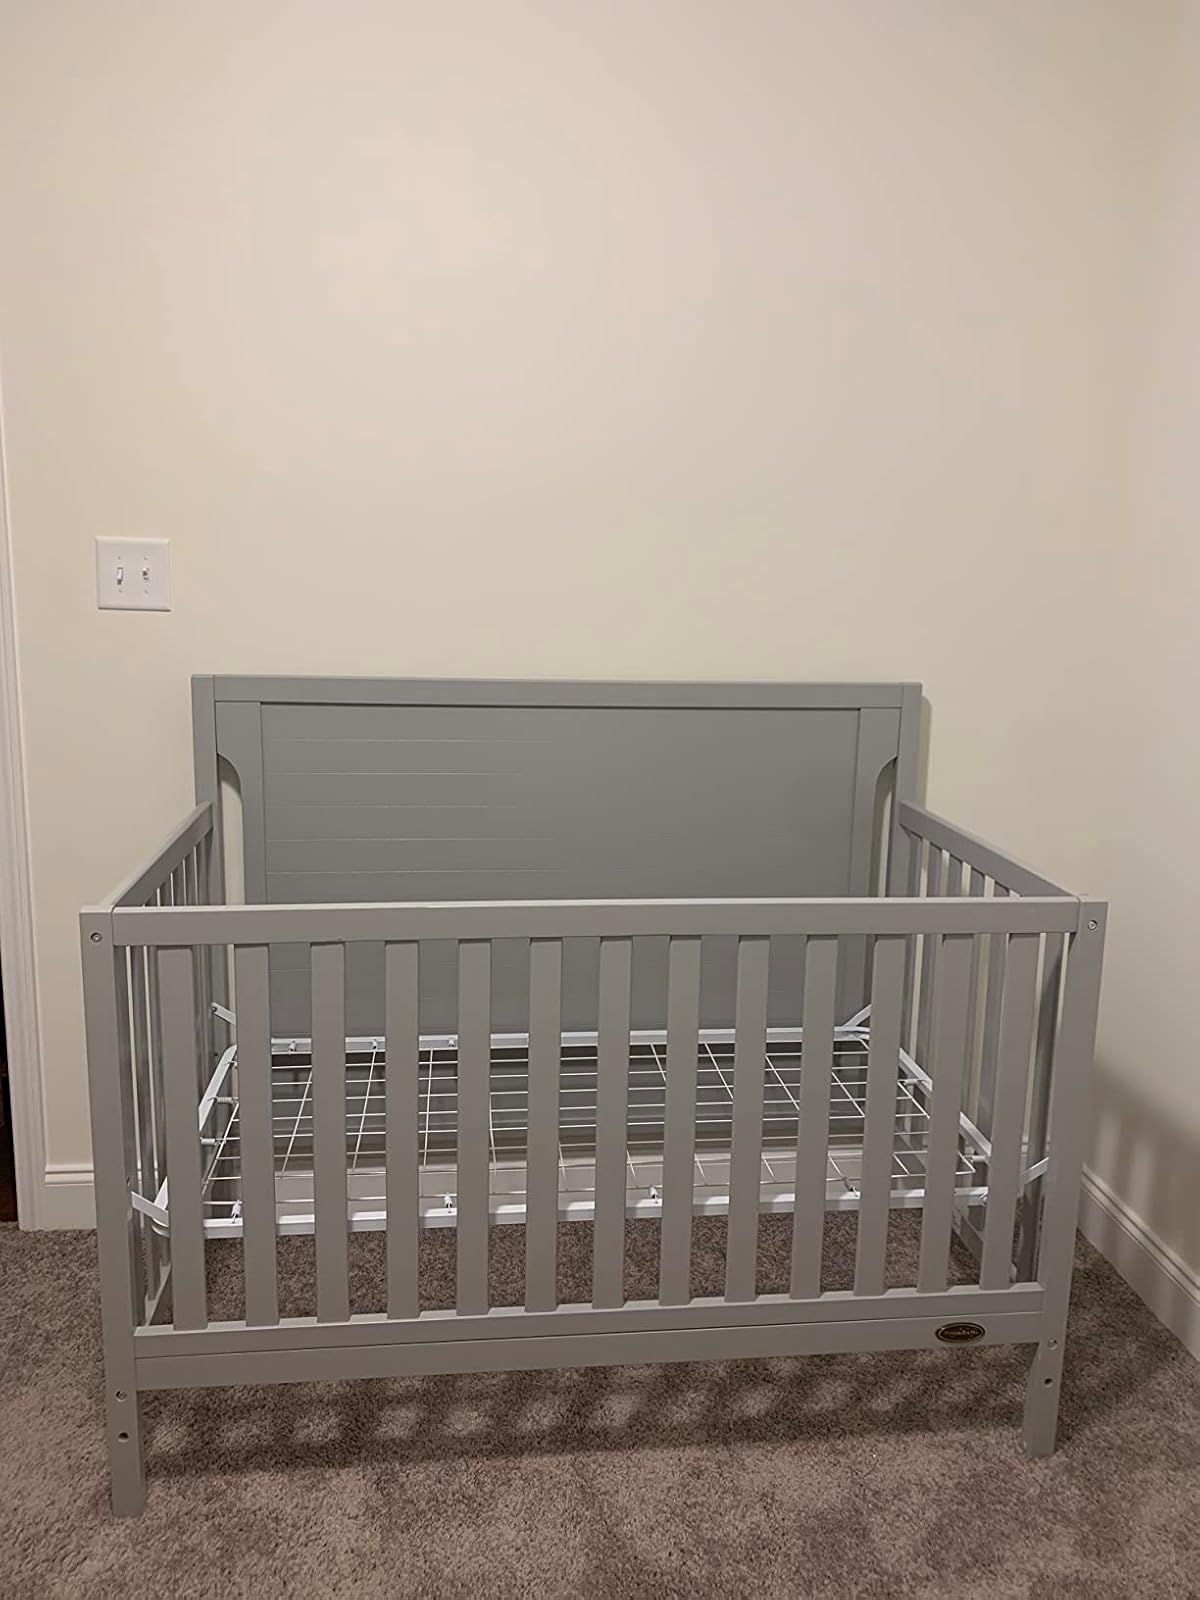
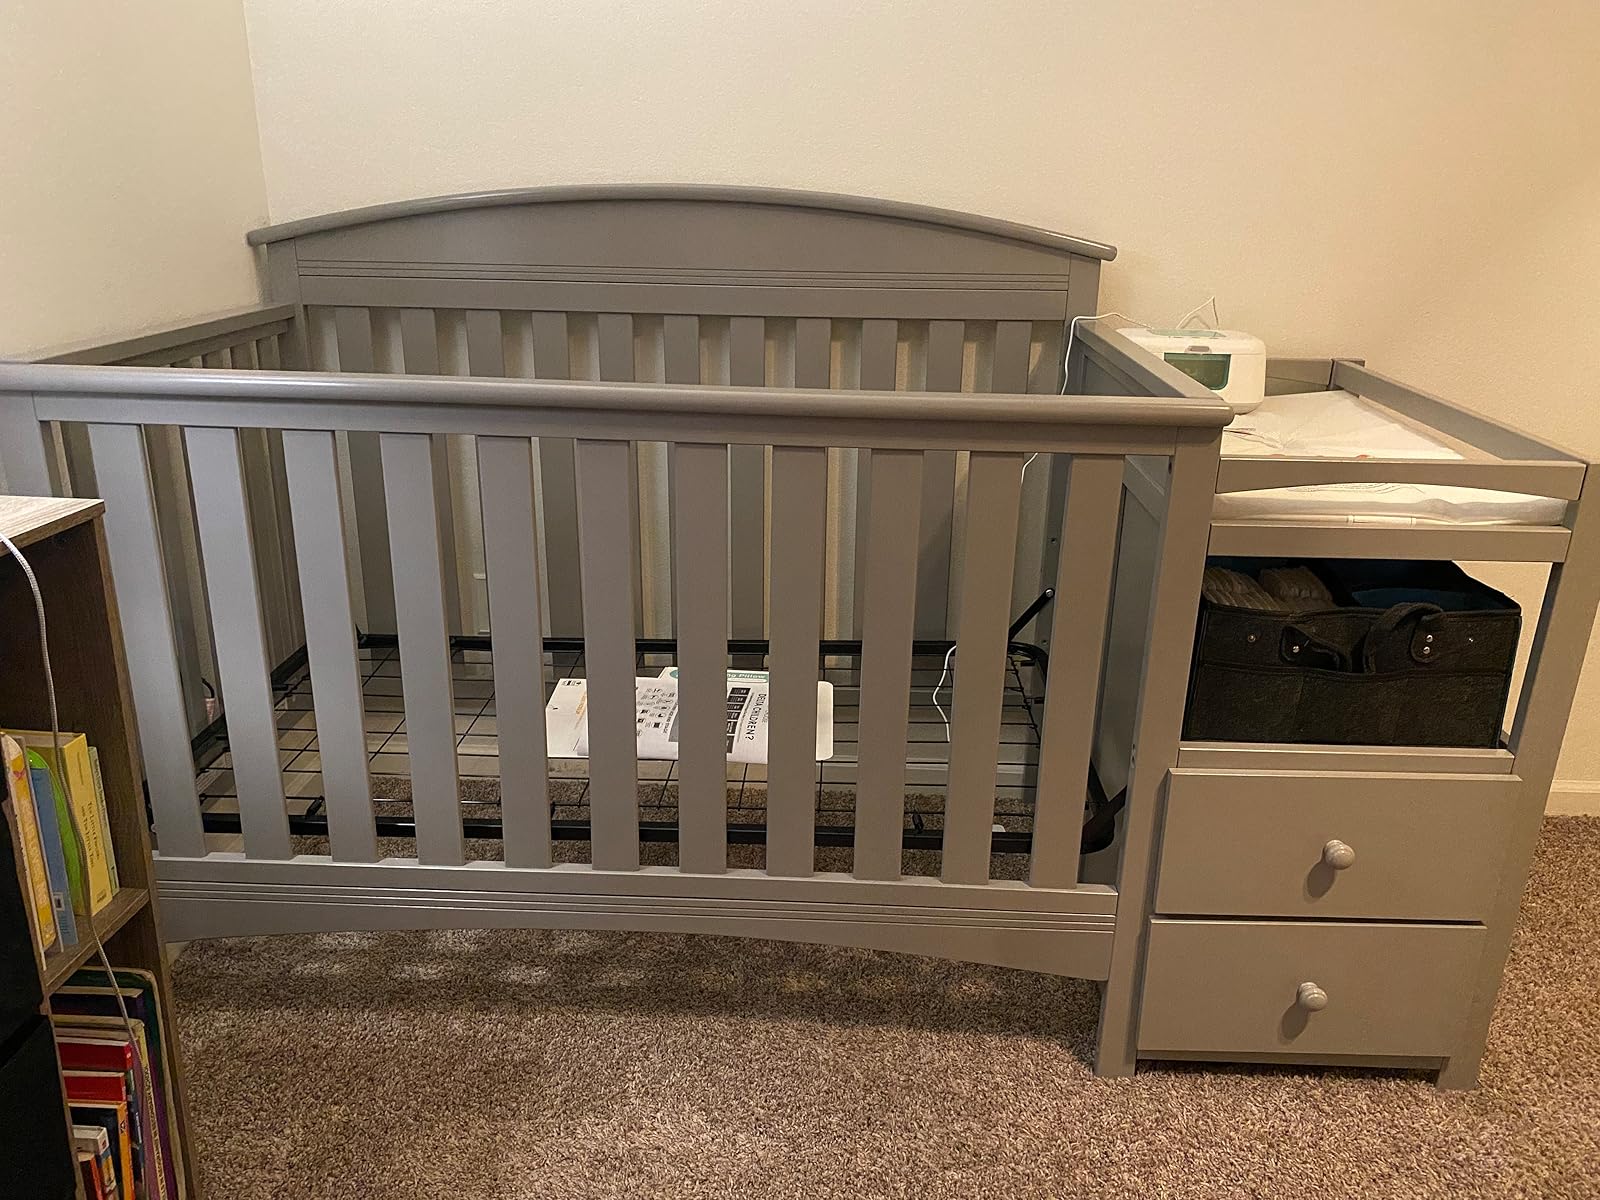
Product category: products_crib
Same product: no